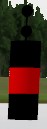
Label: isolated_mark
Descriptions: isolated danger buoy with black-red-black pattern ||| two black circular marks on the buoy top mark ||| black red black, three horizontal bands